Butterfield Overland Despatch

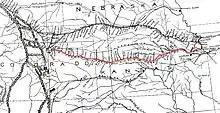
Route of the Butterfield Overland Despatch is highlighted in red

The Butterfield Overland Despatch was a mail and freight service operating across the Great Plains of America in the 1860s.